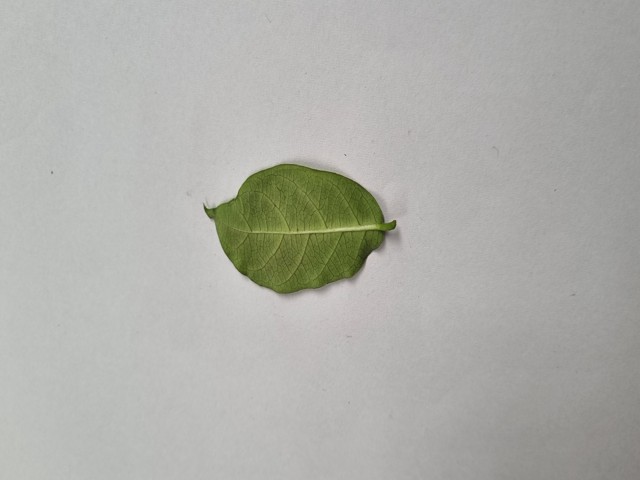
Plant: anantamul